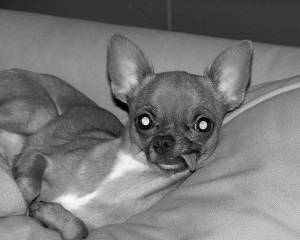
Animal: dog
Breed: chihuahua